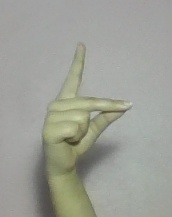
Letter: ta